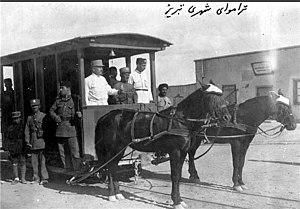
Ghassem Khan Vali né à Téhéran en 1874 et mort le 14 août 1933 à Ourmia. Il était le fils du gouverneur Ali Khan Vali et petit-fils de Mohammad Ghassem Khan Vali. Militaire de carrière, il occupa des fonctions de gouverneur et de ministre durant les règnes des dynasties Qajar et Pahlavi sous Reza Chah Pahlavi. Il porta le titre militaire de Sardar Homayoun et fut le premier général de l'armée iranienne issu de l'École Spéciale Militaire de Saint-Cyr. Il fut également le premier maire de la ville de Tabriz.